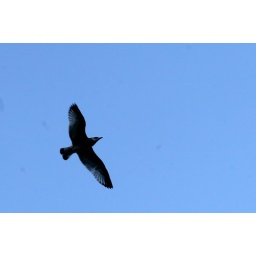
bird in sky